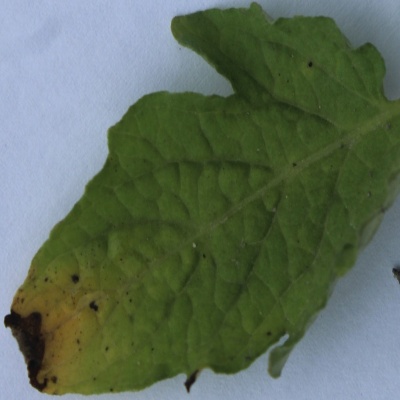
Crop: Tomato
Condition: leaf blight